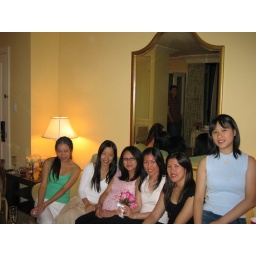
All girls sitting in the living room